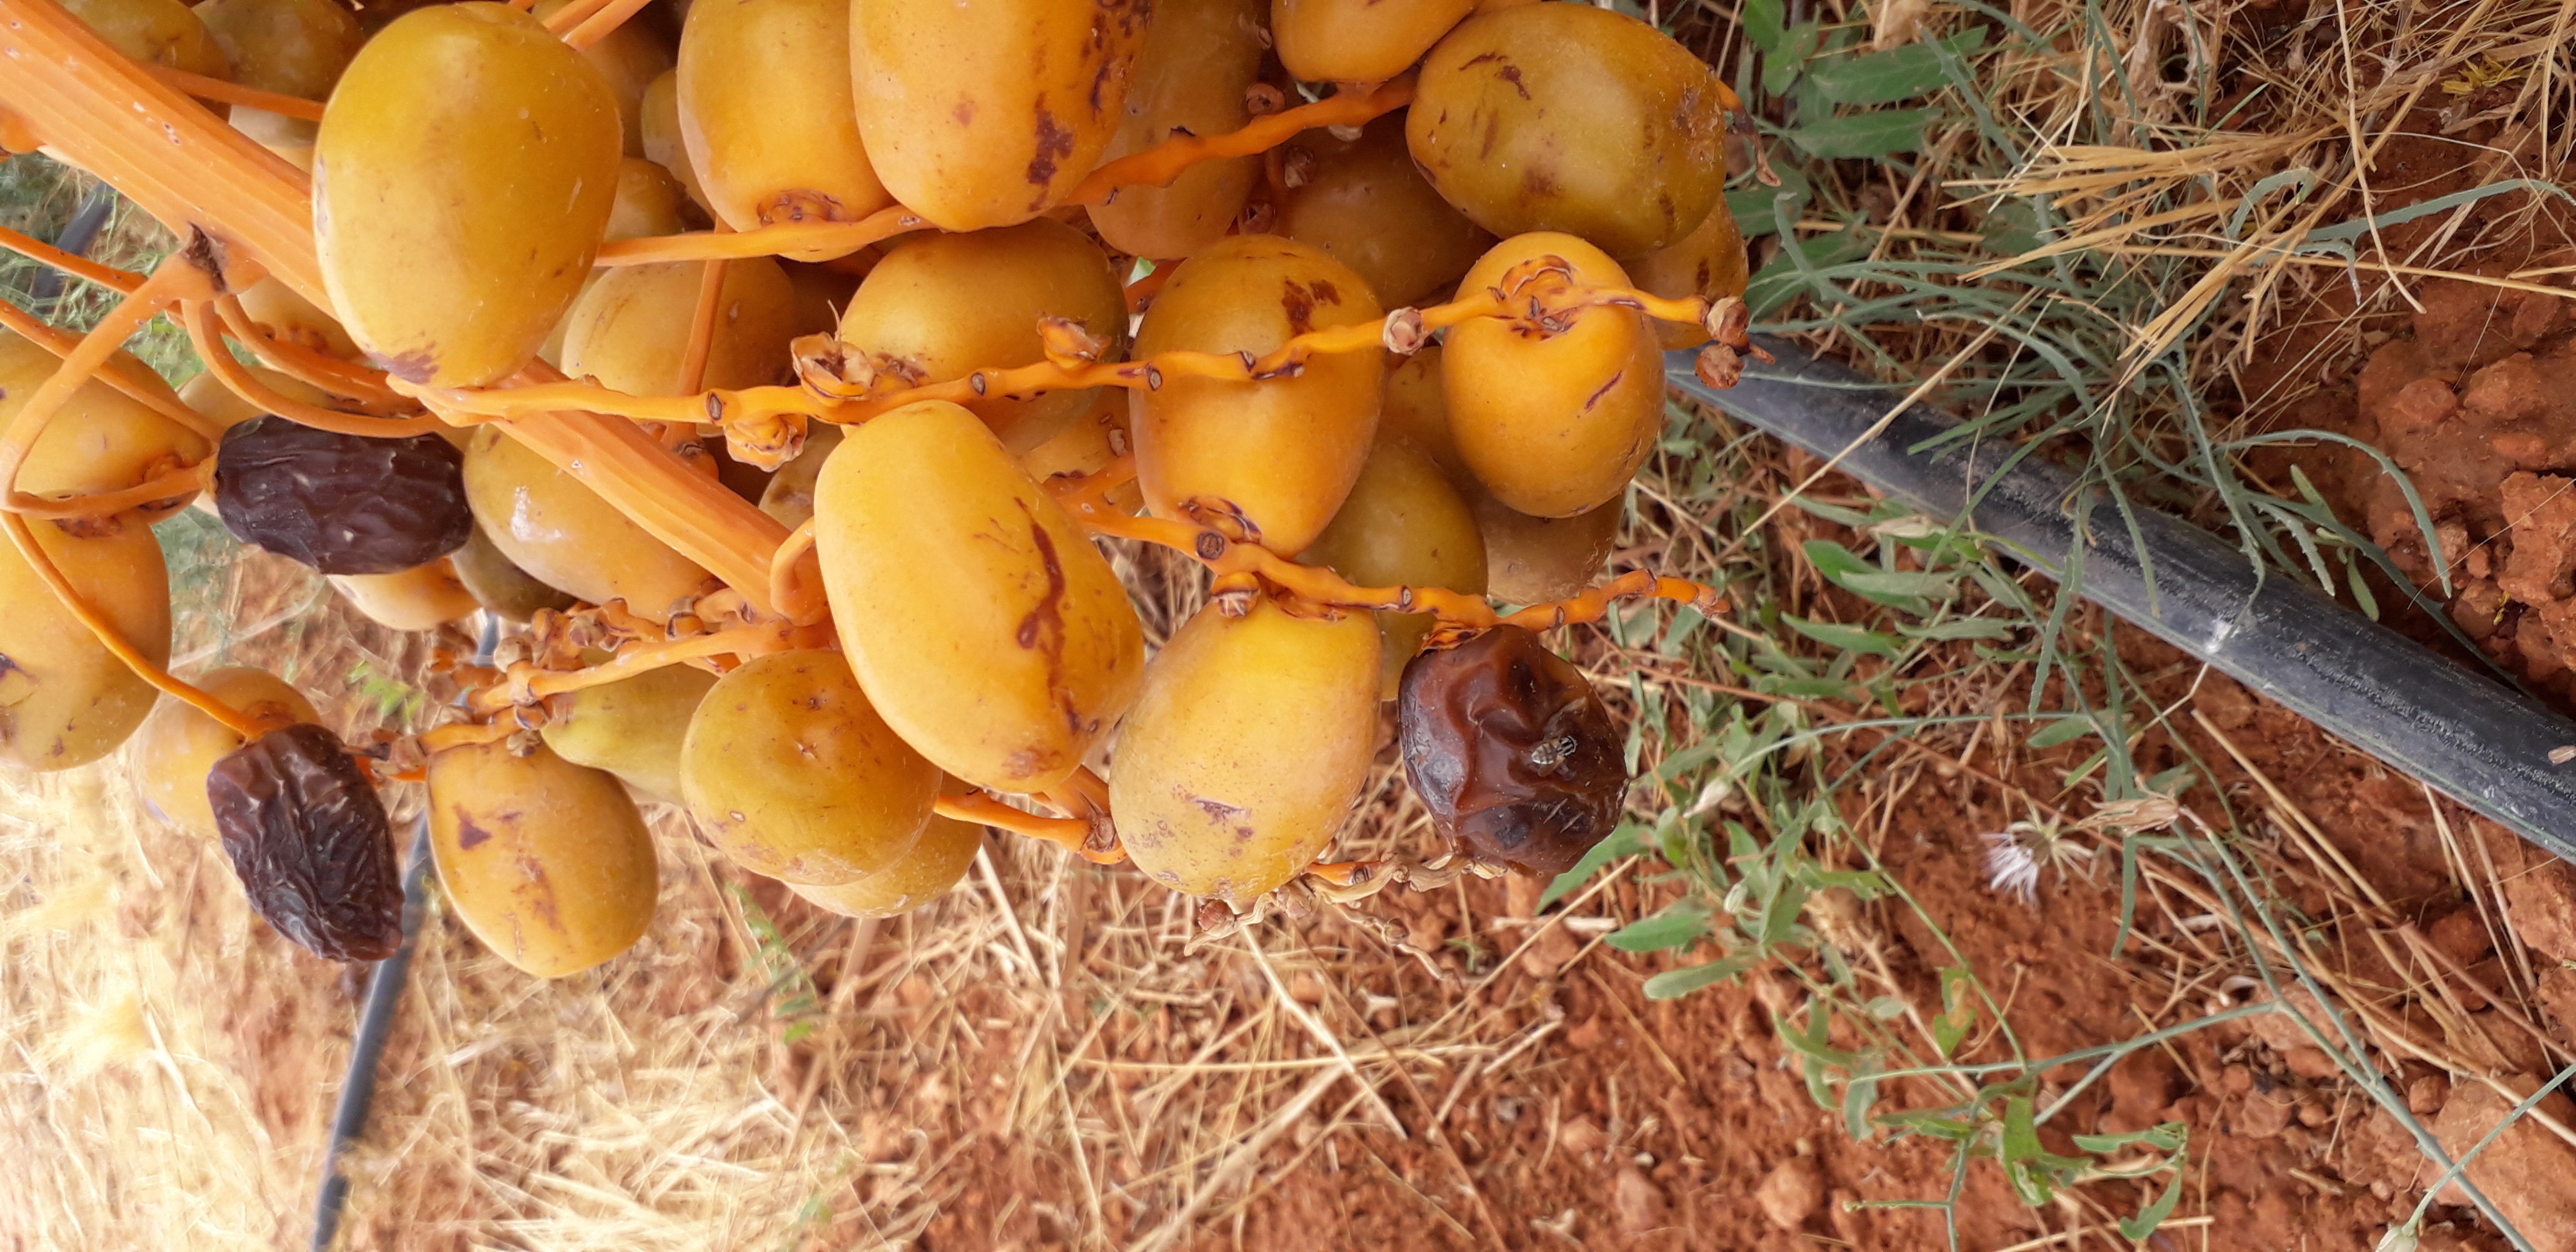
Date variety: Boufagous